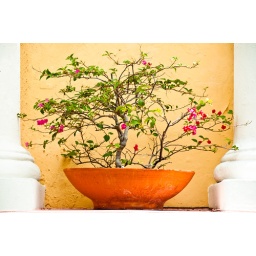
Plant reminded me of a bonsai tree just sitting there in the middle of 2 massive white pillars.